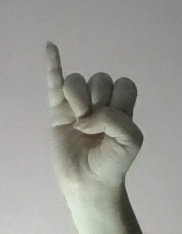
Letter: meem